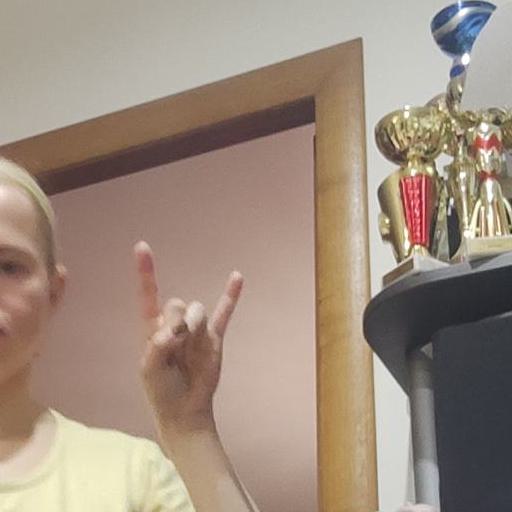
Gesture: rock